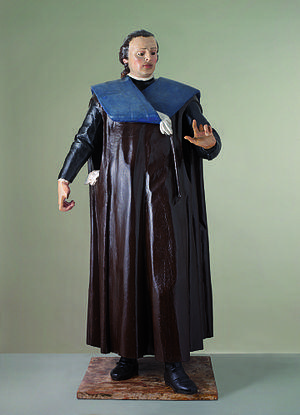
Pedro Malón de Chaide est un augustin espagnol, disciple de Luis de León. L'ouvrage qu'il a consacré à sainte Marie-Madeleine, est considéré comme un classique de la littérature spirituelle en castillan au Siècle d'or.